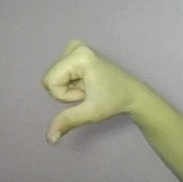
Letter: waw